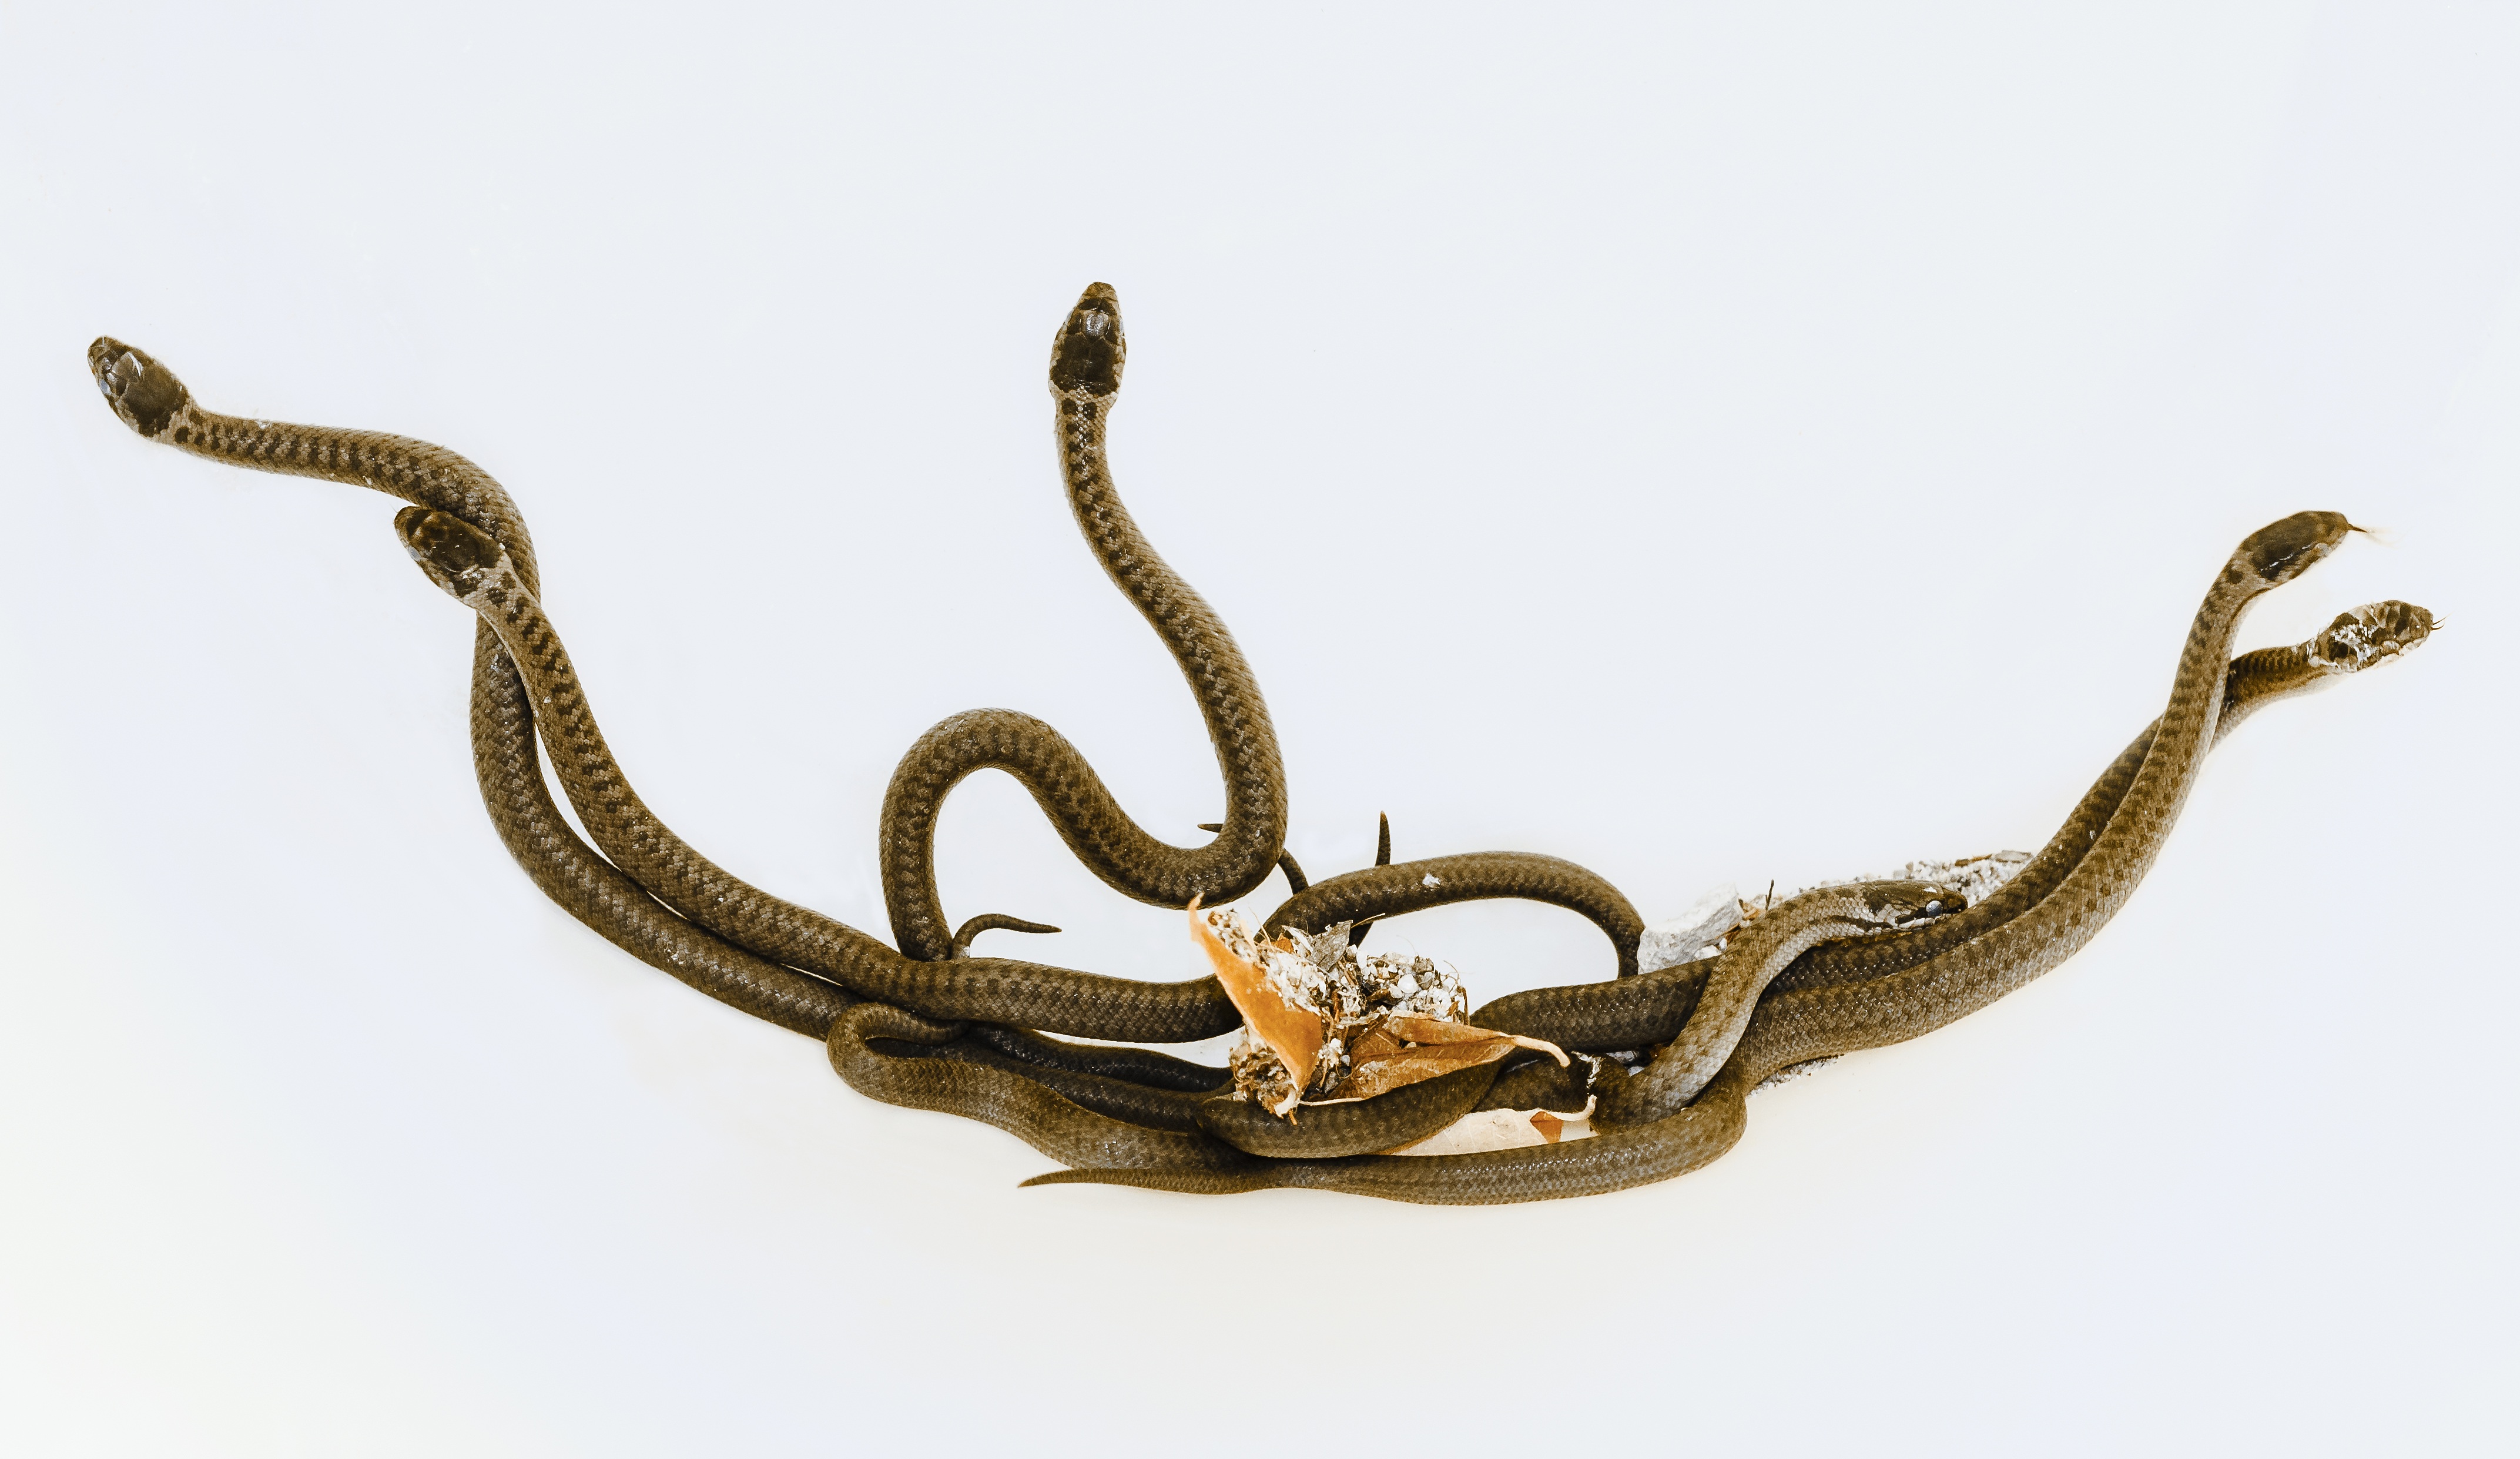
branch, horn, reptile, material, antler, brass, animals, bronze, snakes, animal world, grass snake